Blondin Park

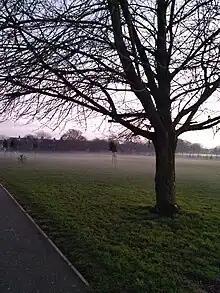
A photo of Blondin Park taken overlooking the main parkland.

Blondin Park is an public park in Northfields in the London Borough of Ealing. It has allotments area and sports pitches. It is owned by Ealing Council and managed by the Council together with the Friends of Blondin Park. An area of in the south-west corner is a Local Nature Reserve, and the nature area and allotments are a Site of Local Importance for Nature Conservation.